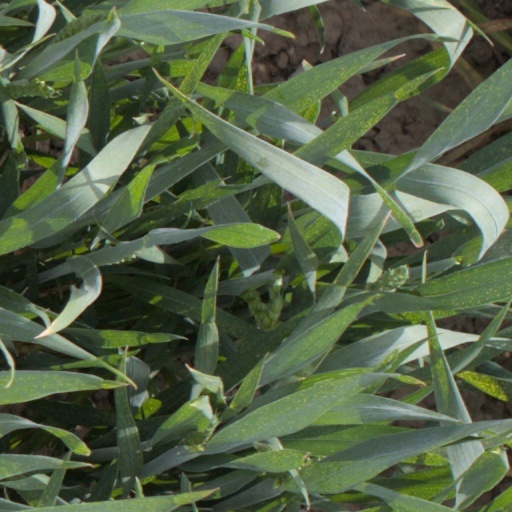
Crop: wheat